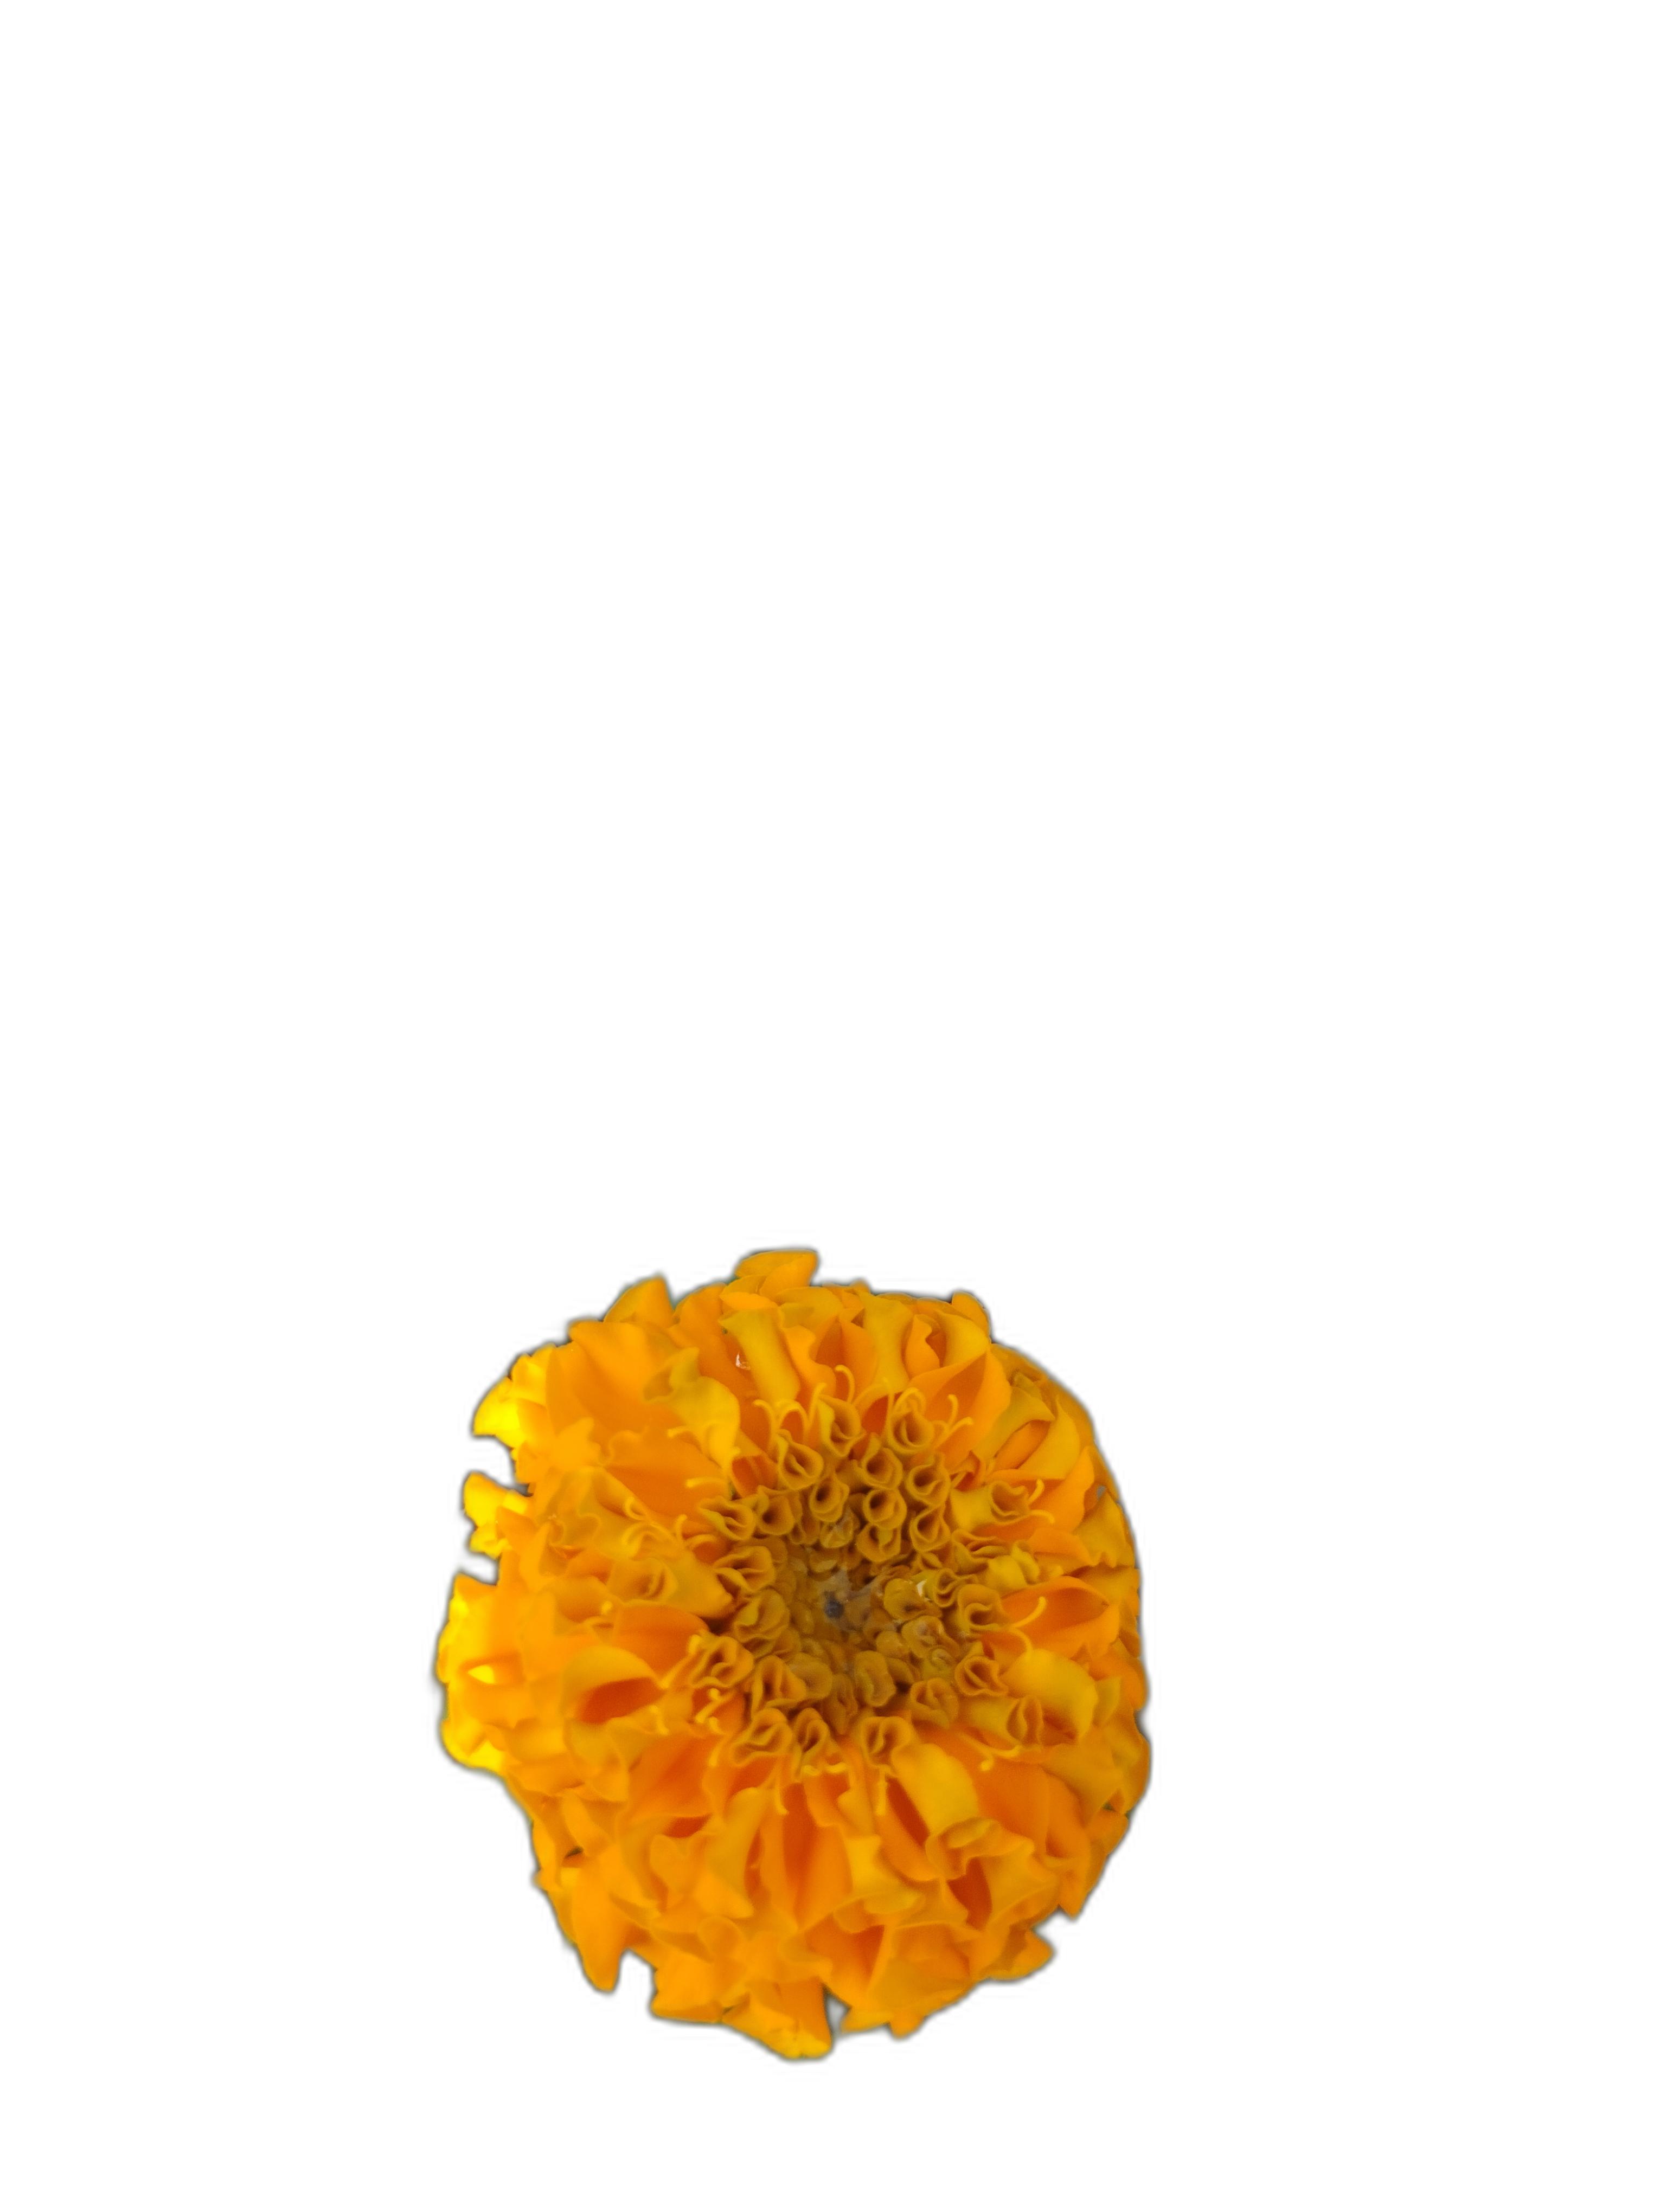
Label: Marigold